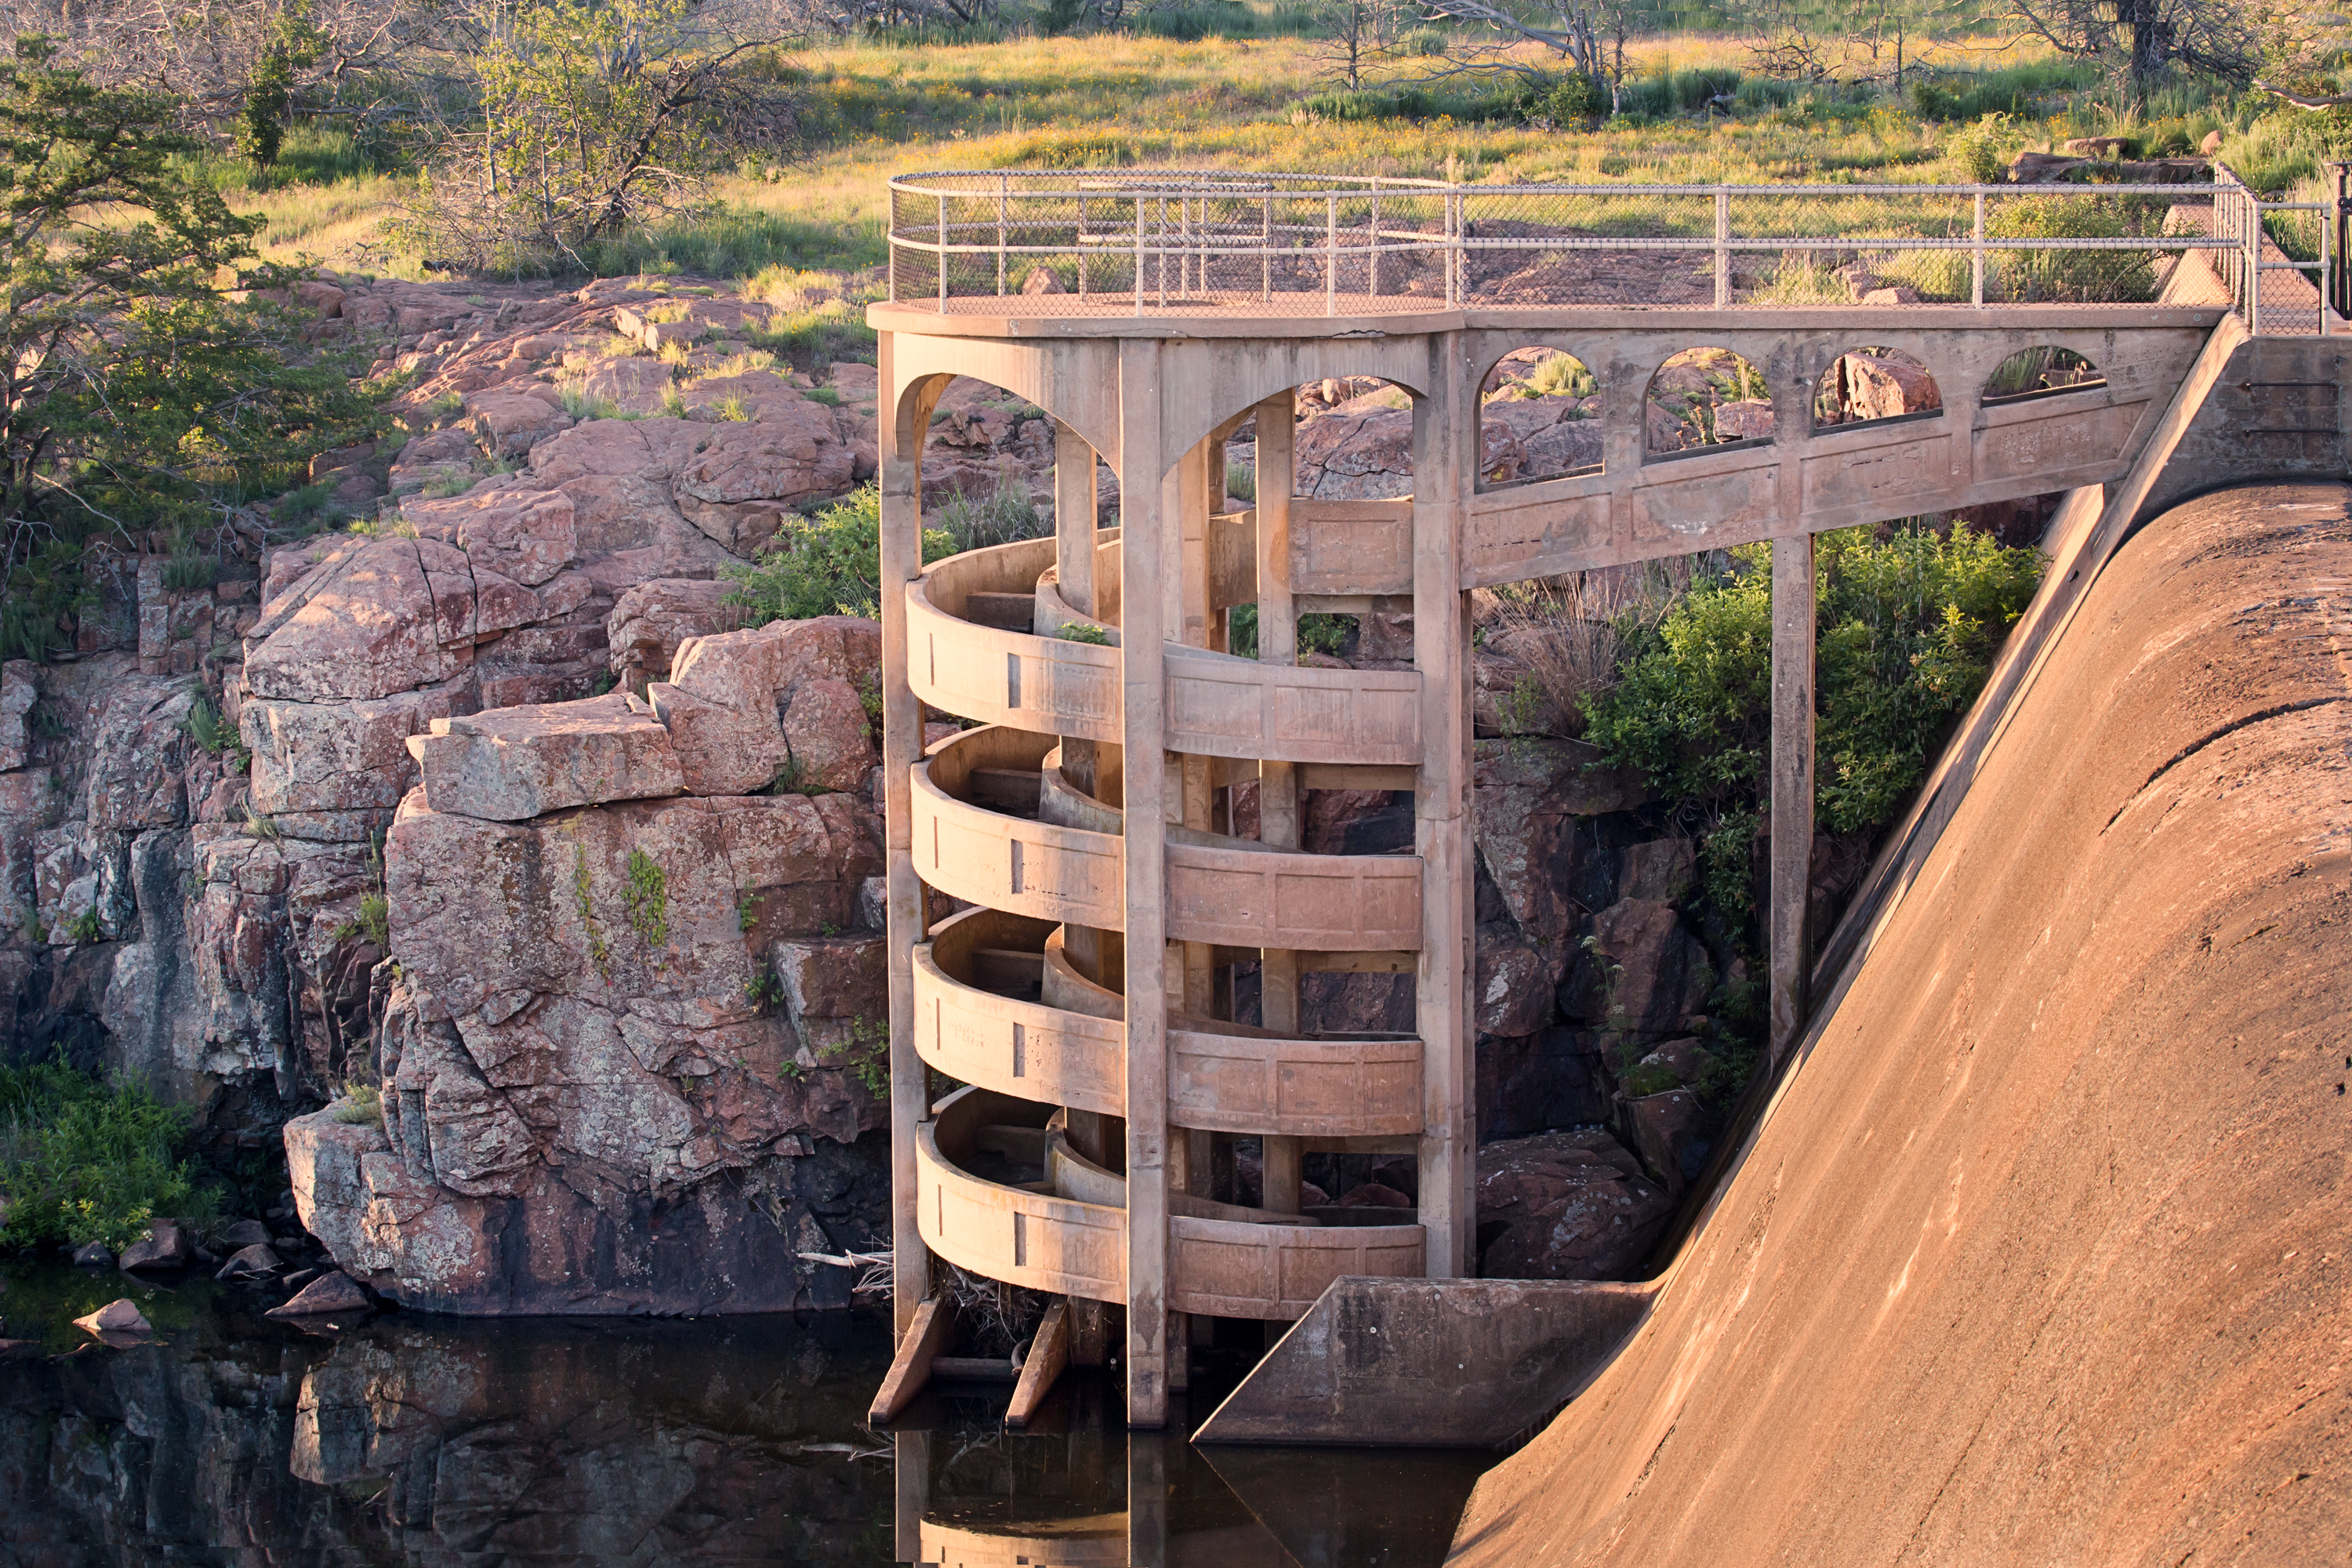
rock, wood, bridge, wall, arch, dam, oklahoma, larrysmith, wichitamountains, frenchlake, fishladder, ancient history